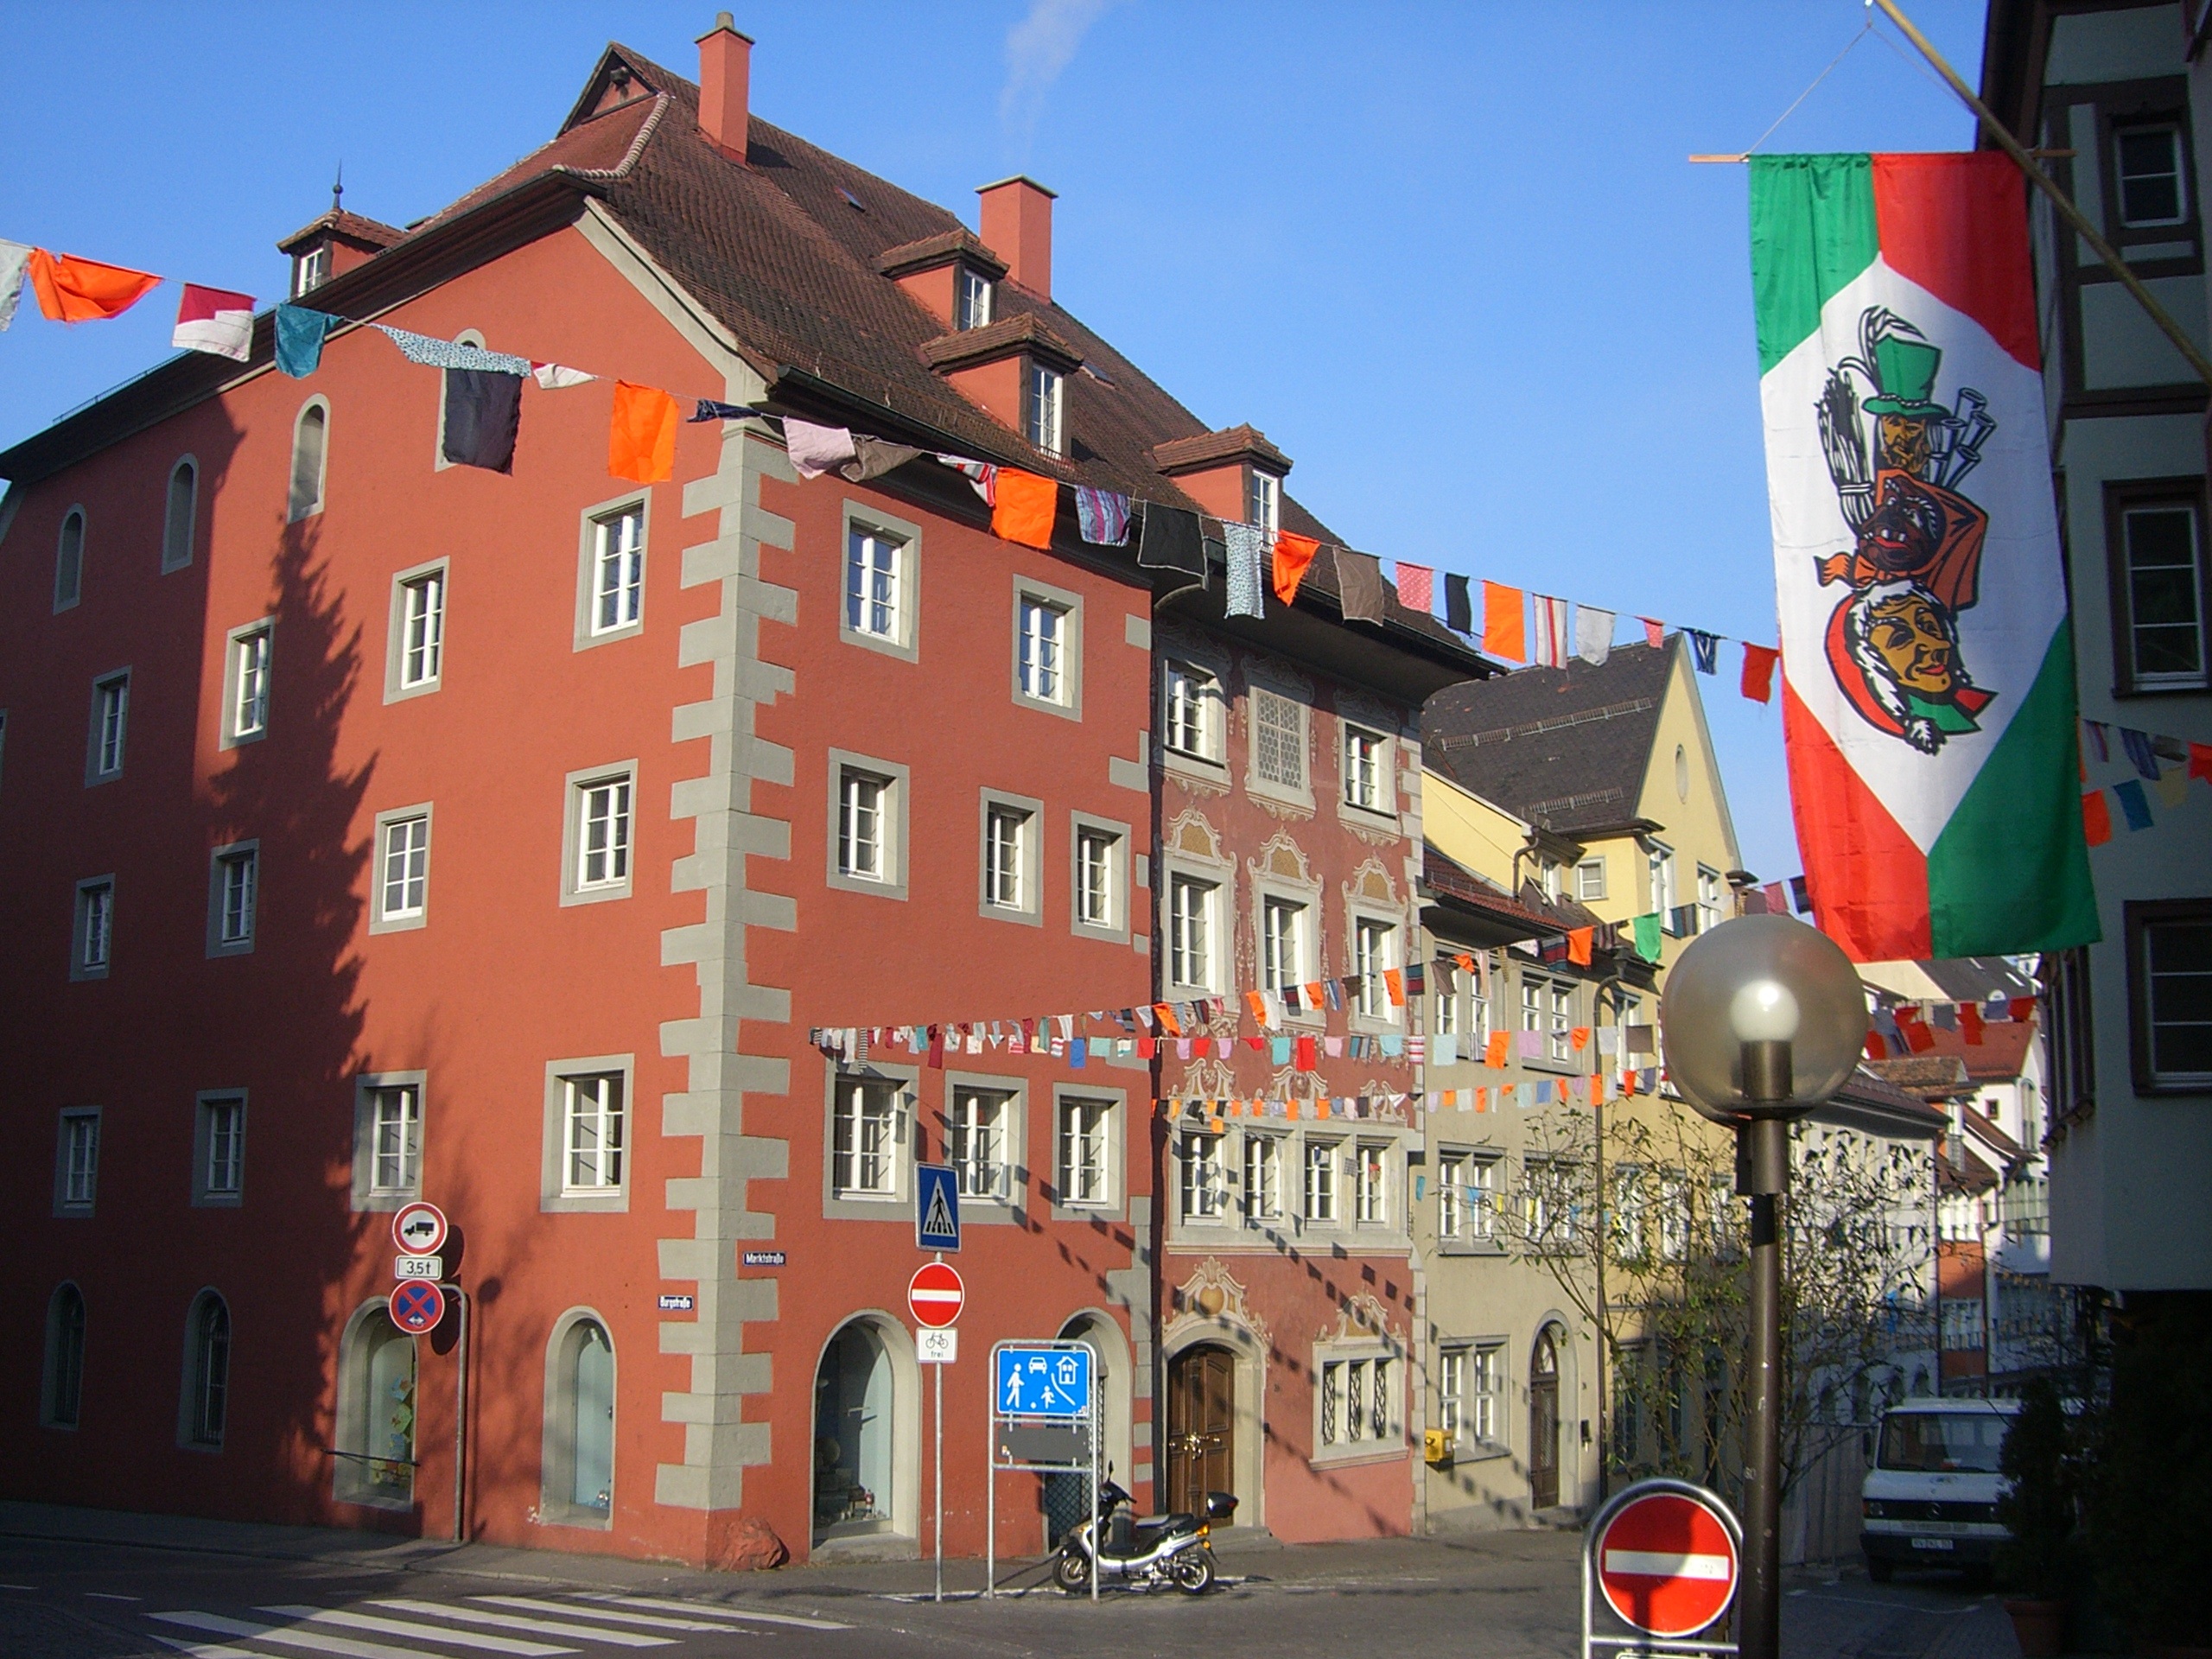
road, street, town, city, downtown, museum, facade, games, historically, middle ages, neighbourhood, urban area, residential area, ravensburg, human settlement, founding house, ravensburger